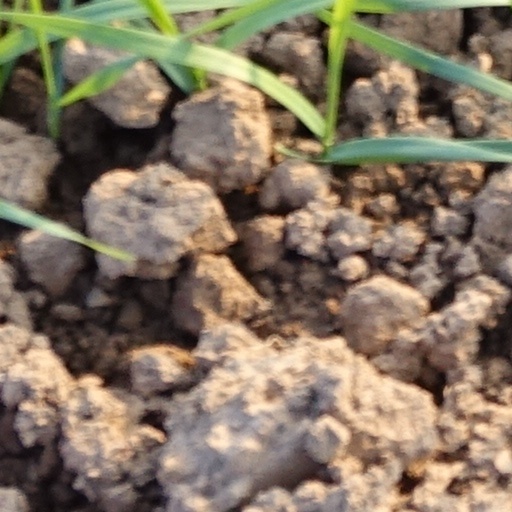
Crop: wheat